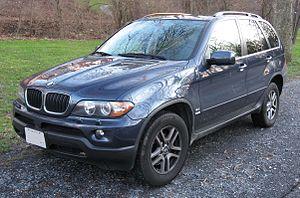
Frank Stephenson est un designer automobile américain, chef designer de McLaren Automotive depuis 2008. Il est considéré comme « un des plus influents designers automobiles de notre époque » pour avoir conçu de nombreux modèles emblématiques à succès pour Ford, BMW, Fiat, Lancia, Alfa Romeo, Pininfarina, Ferrari, Maserati, et McLaren ...